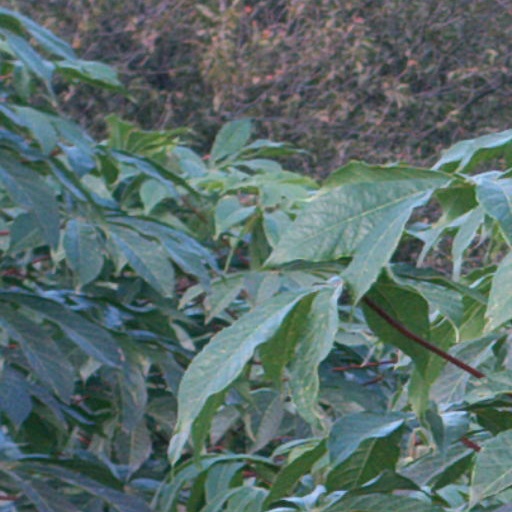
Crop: cassava